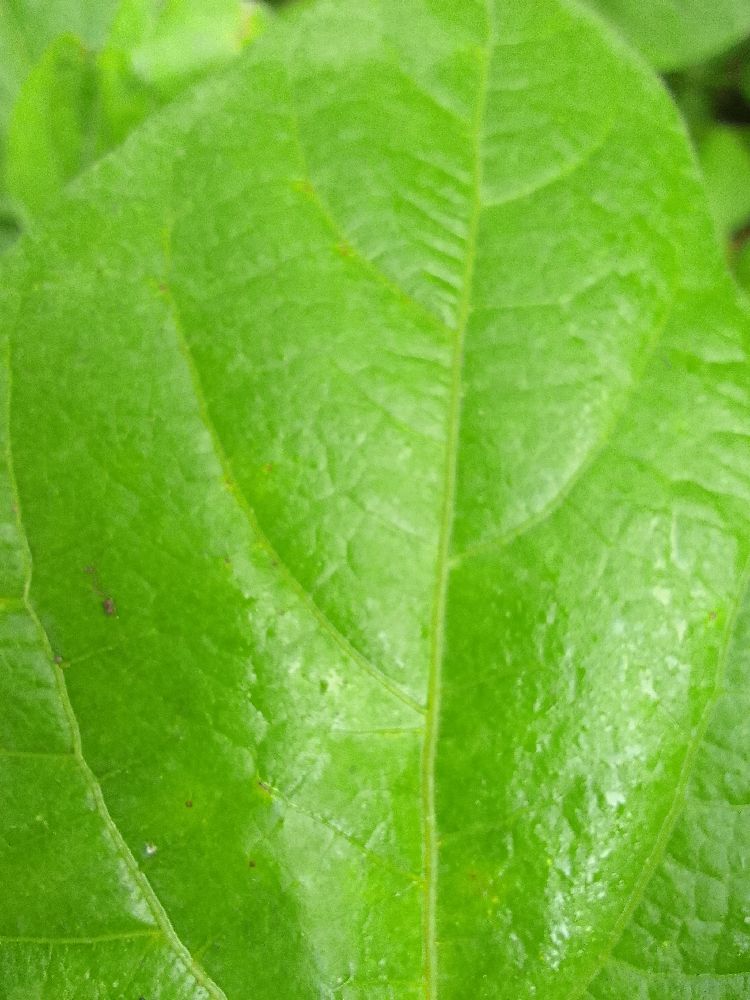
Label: healthy